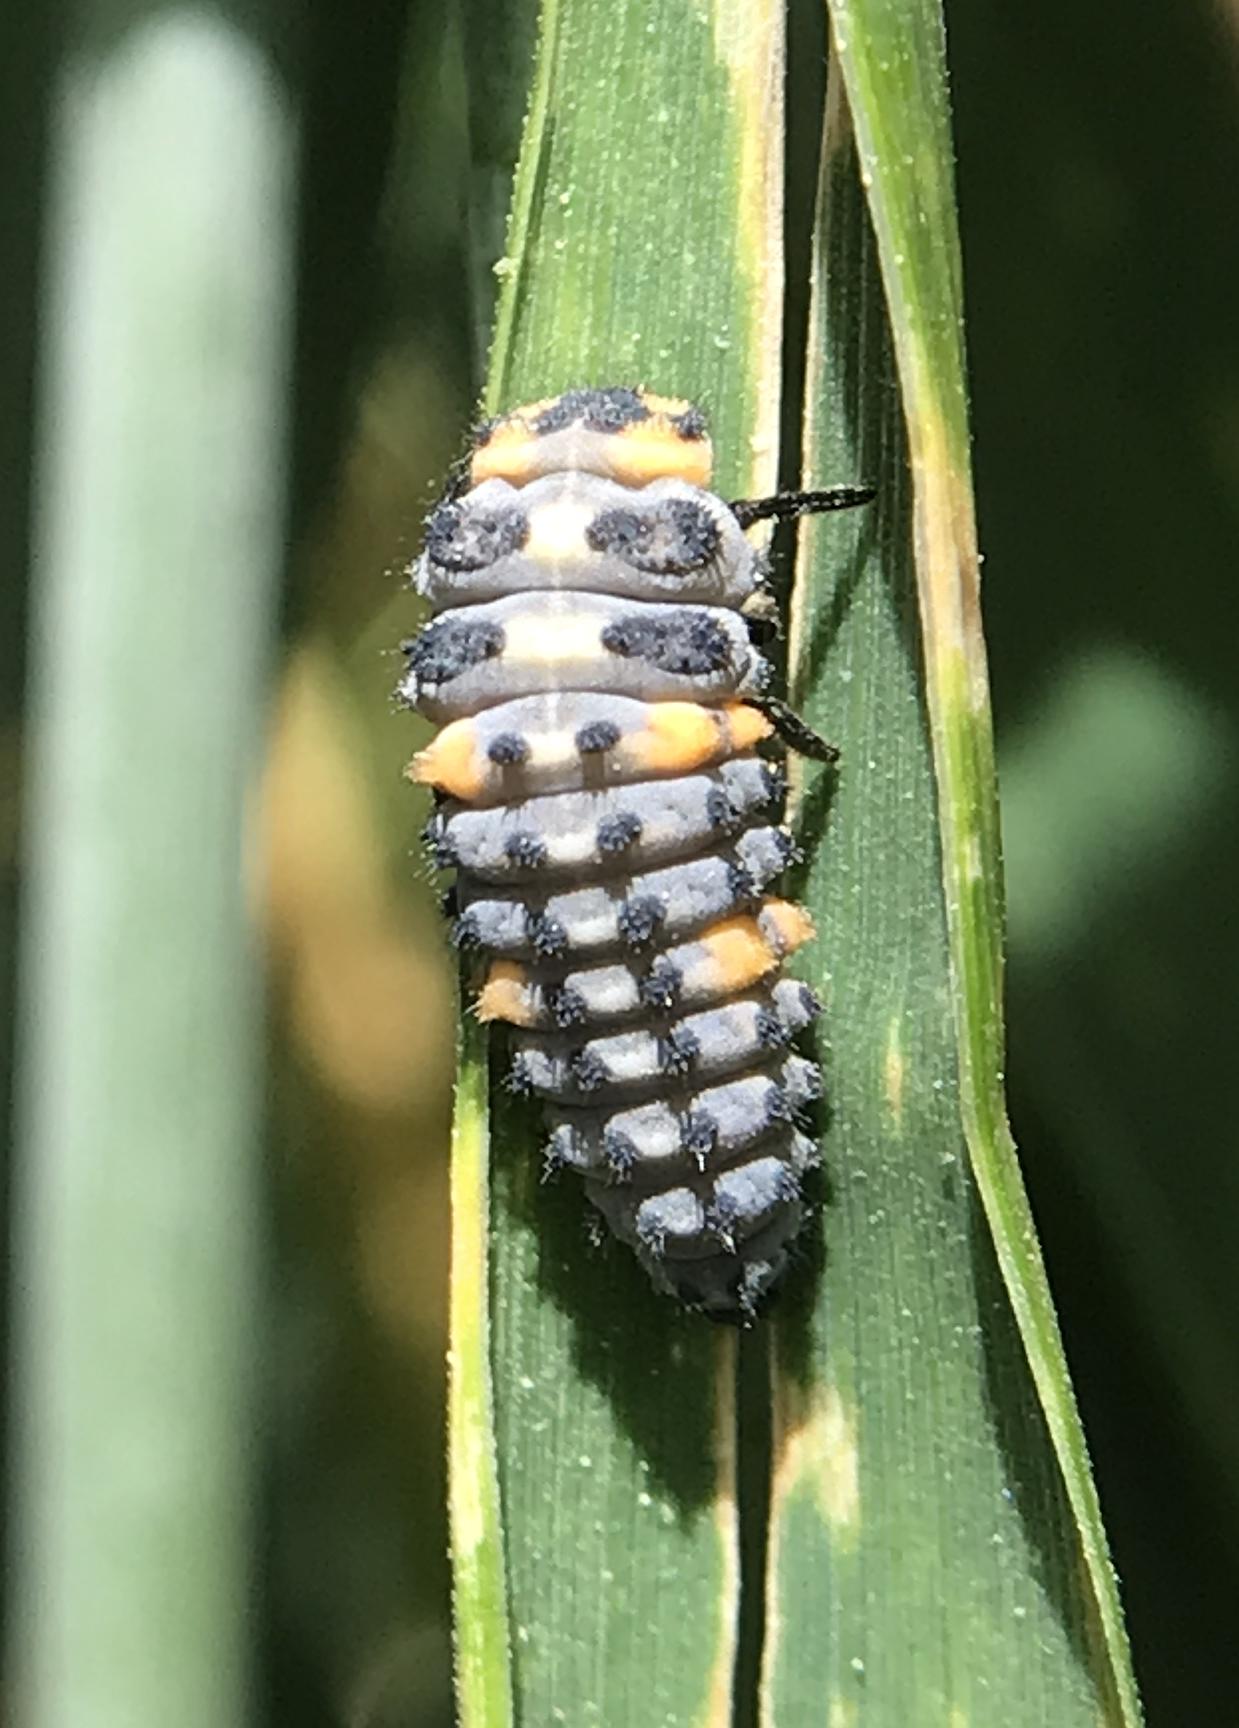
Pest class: predators